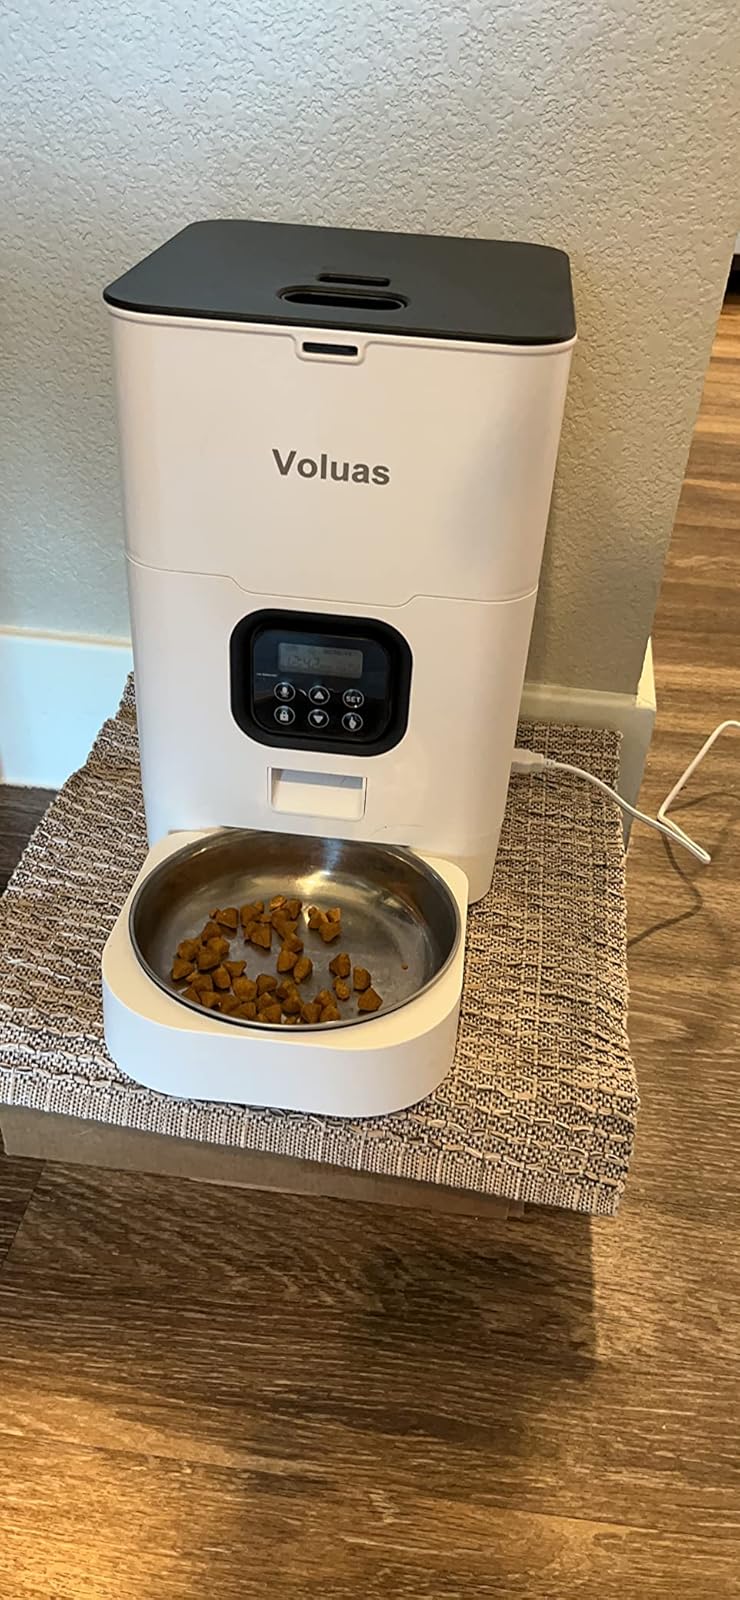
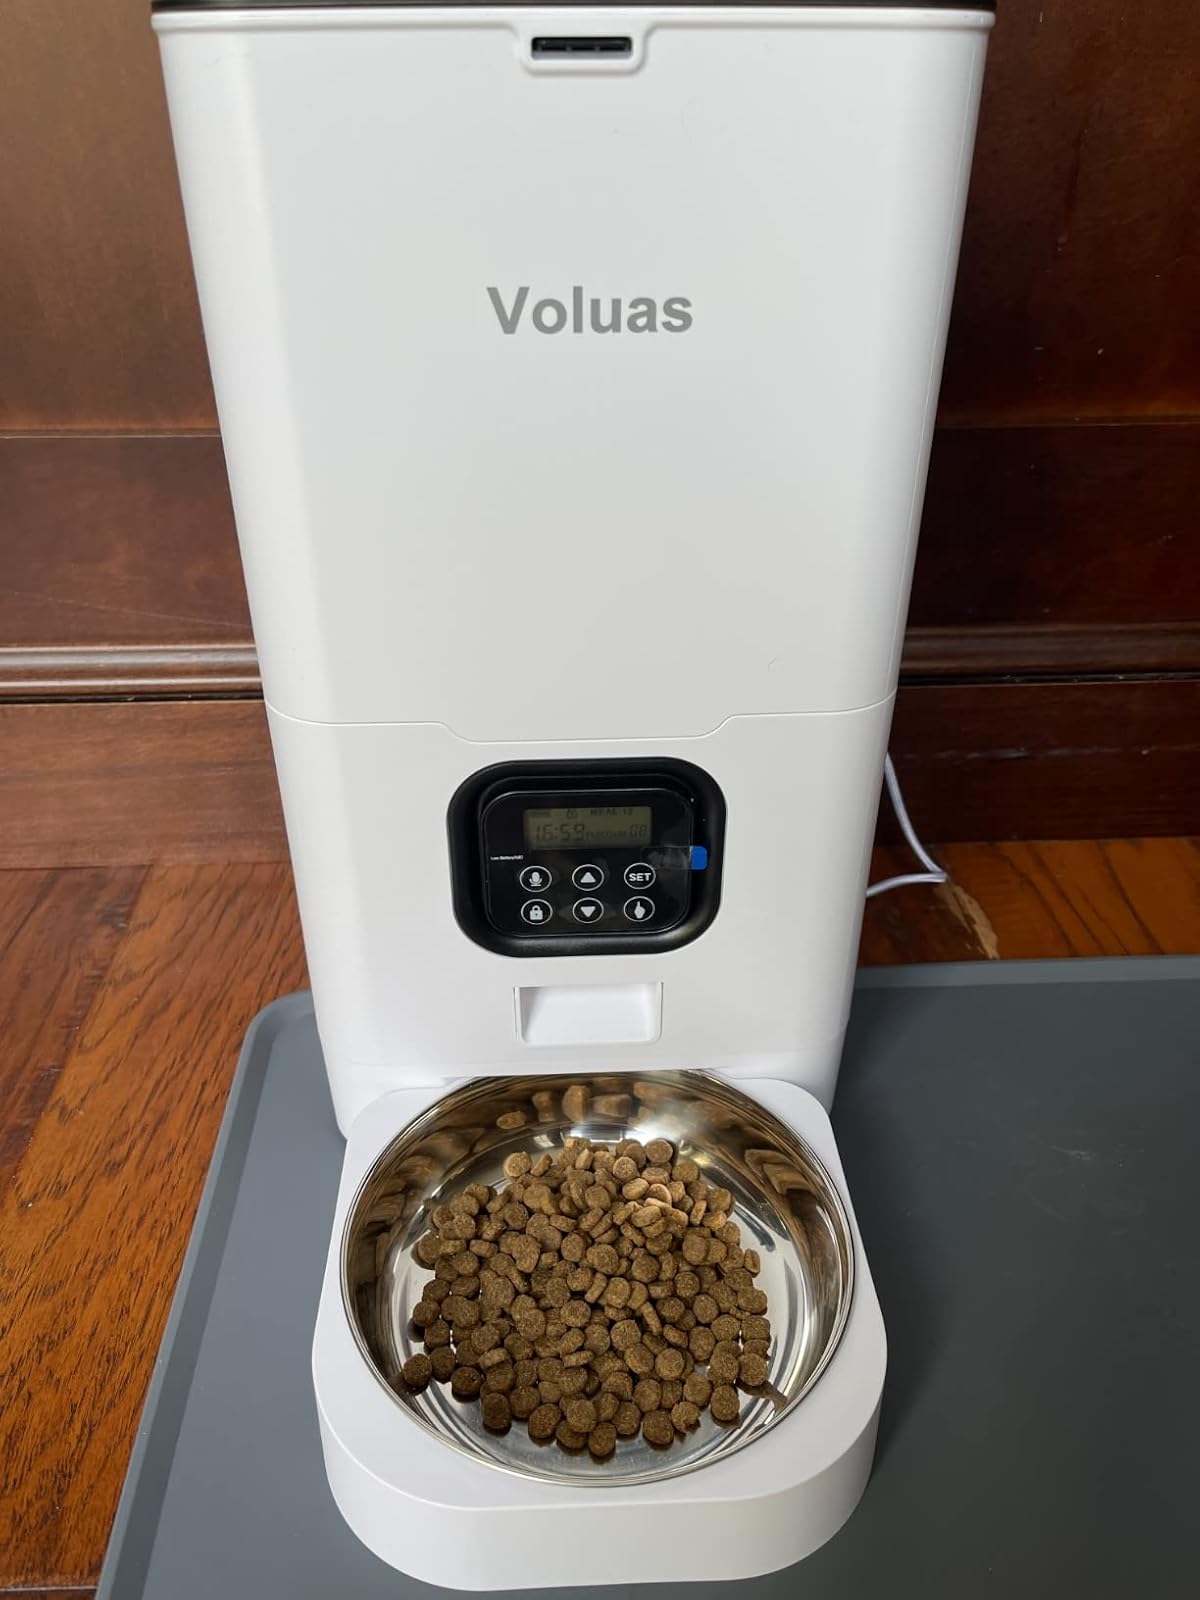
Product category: items_feeder
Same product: yes